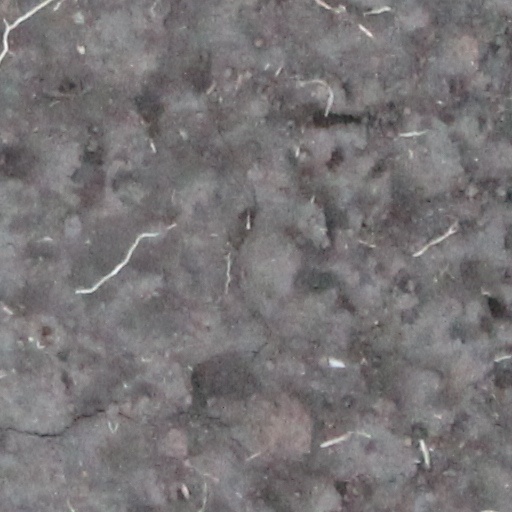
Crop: wheat